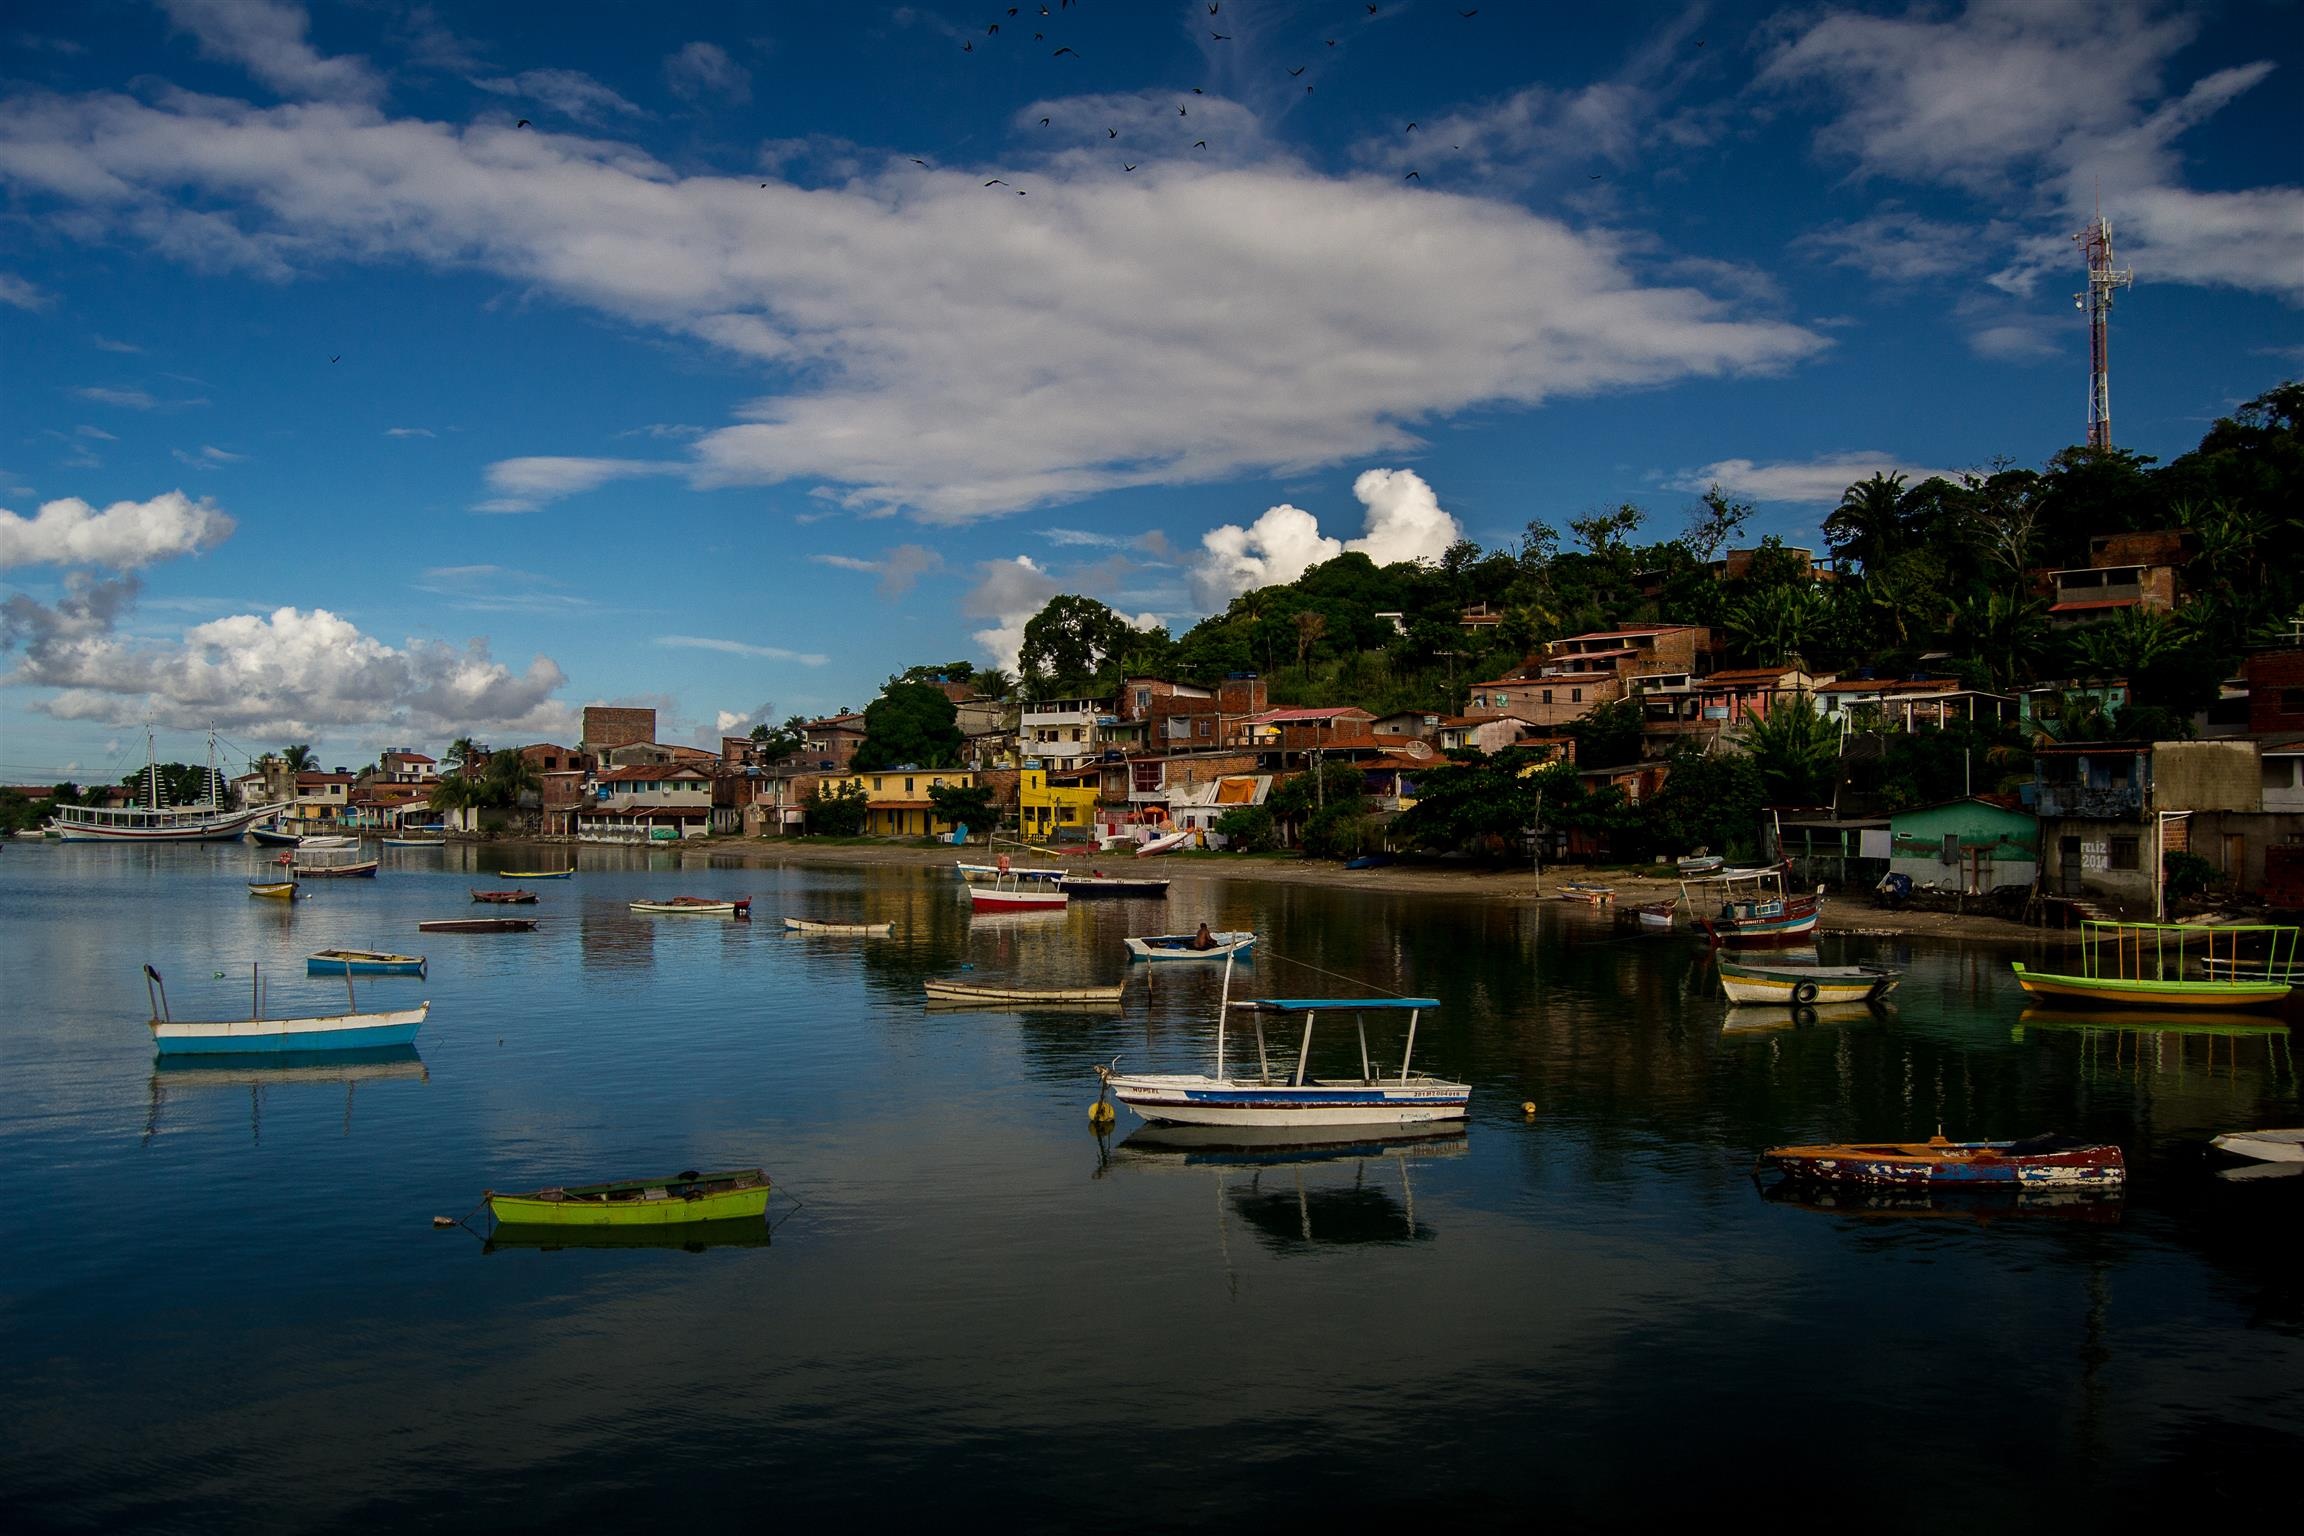
landscape, sea, coast, water, nature, ocean, mountain, dock, cloud, sky, shore, river, cityscape, summer, vacation, travel, dusk, evening, reflection, vehicle, scenic, bay, harbor, blue, marina, port, waterway, body of water, sunny, boats